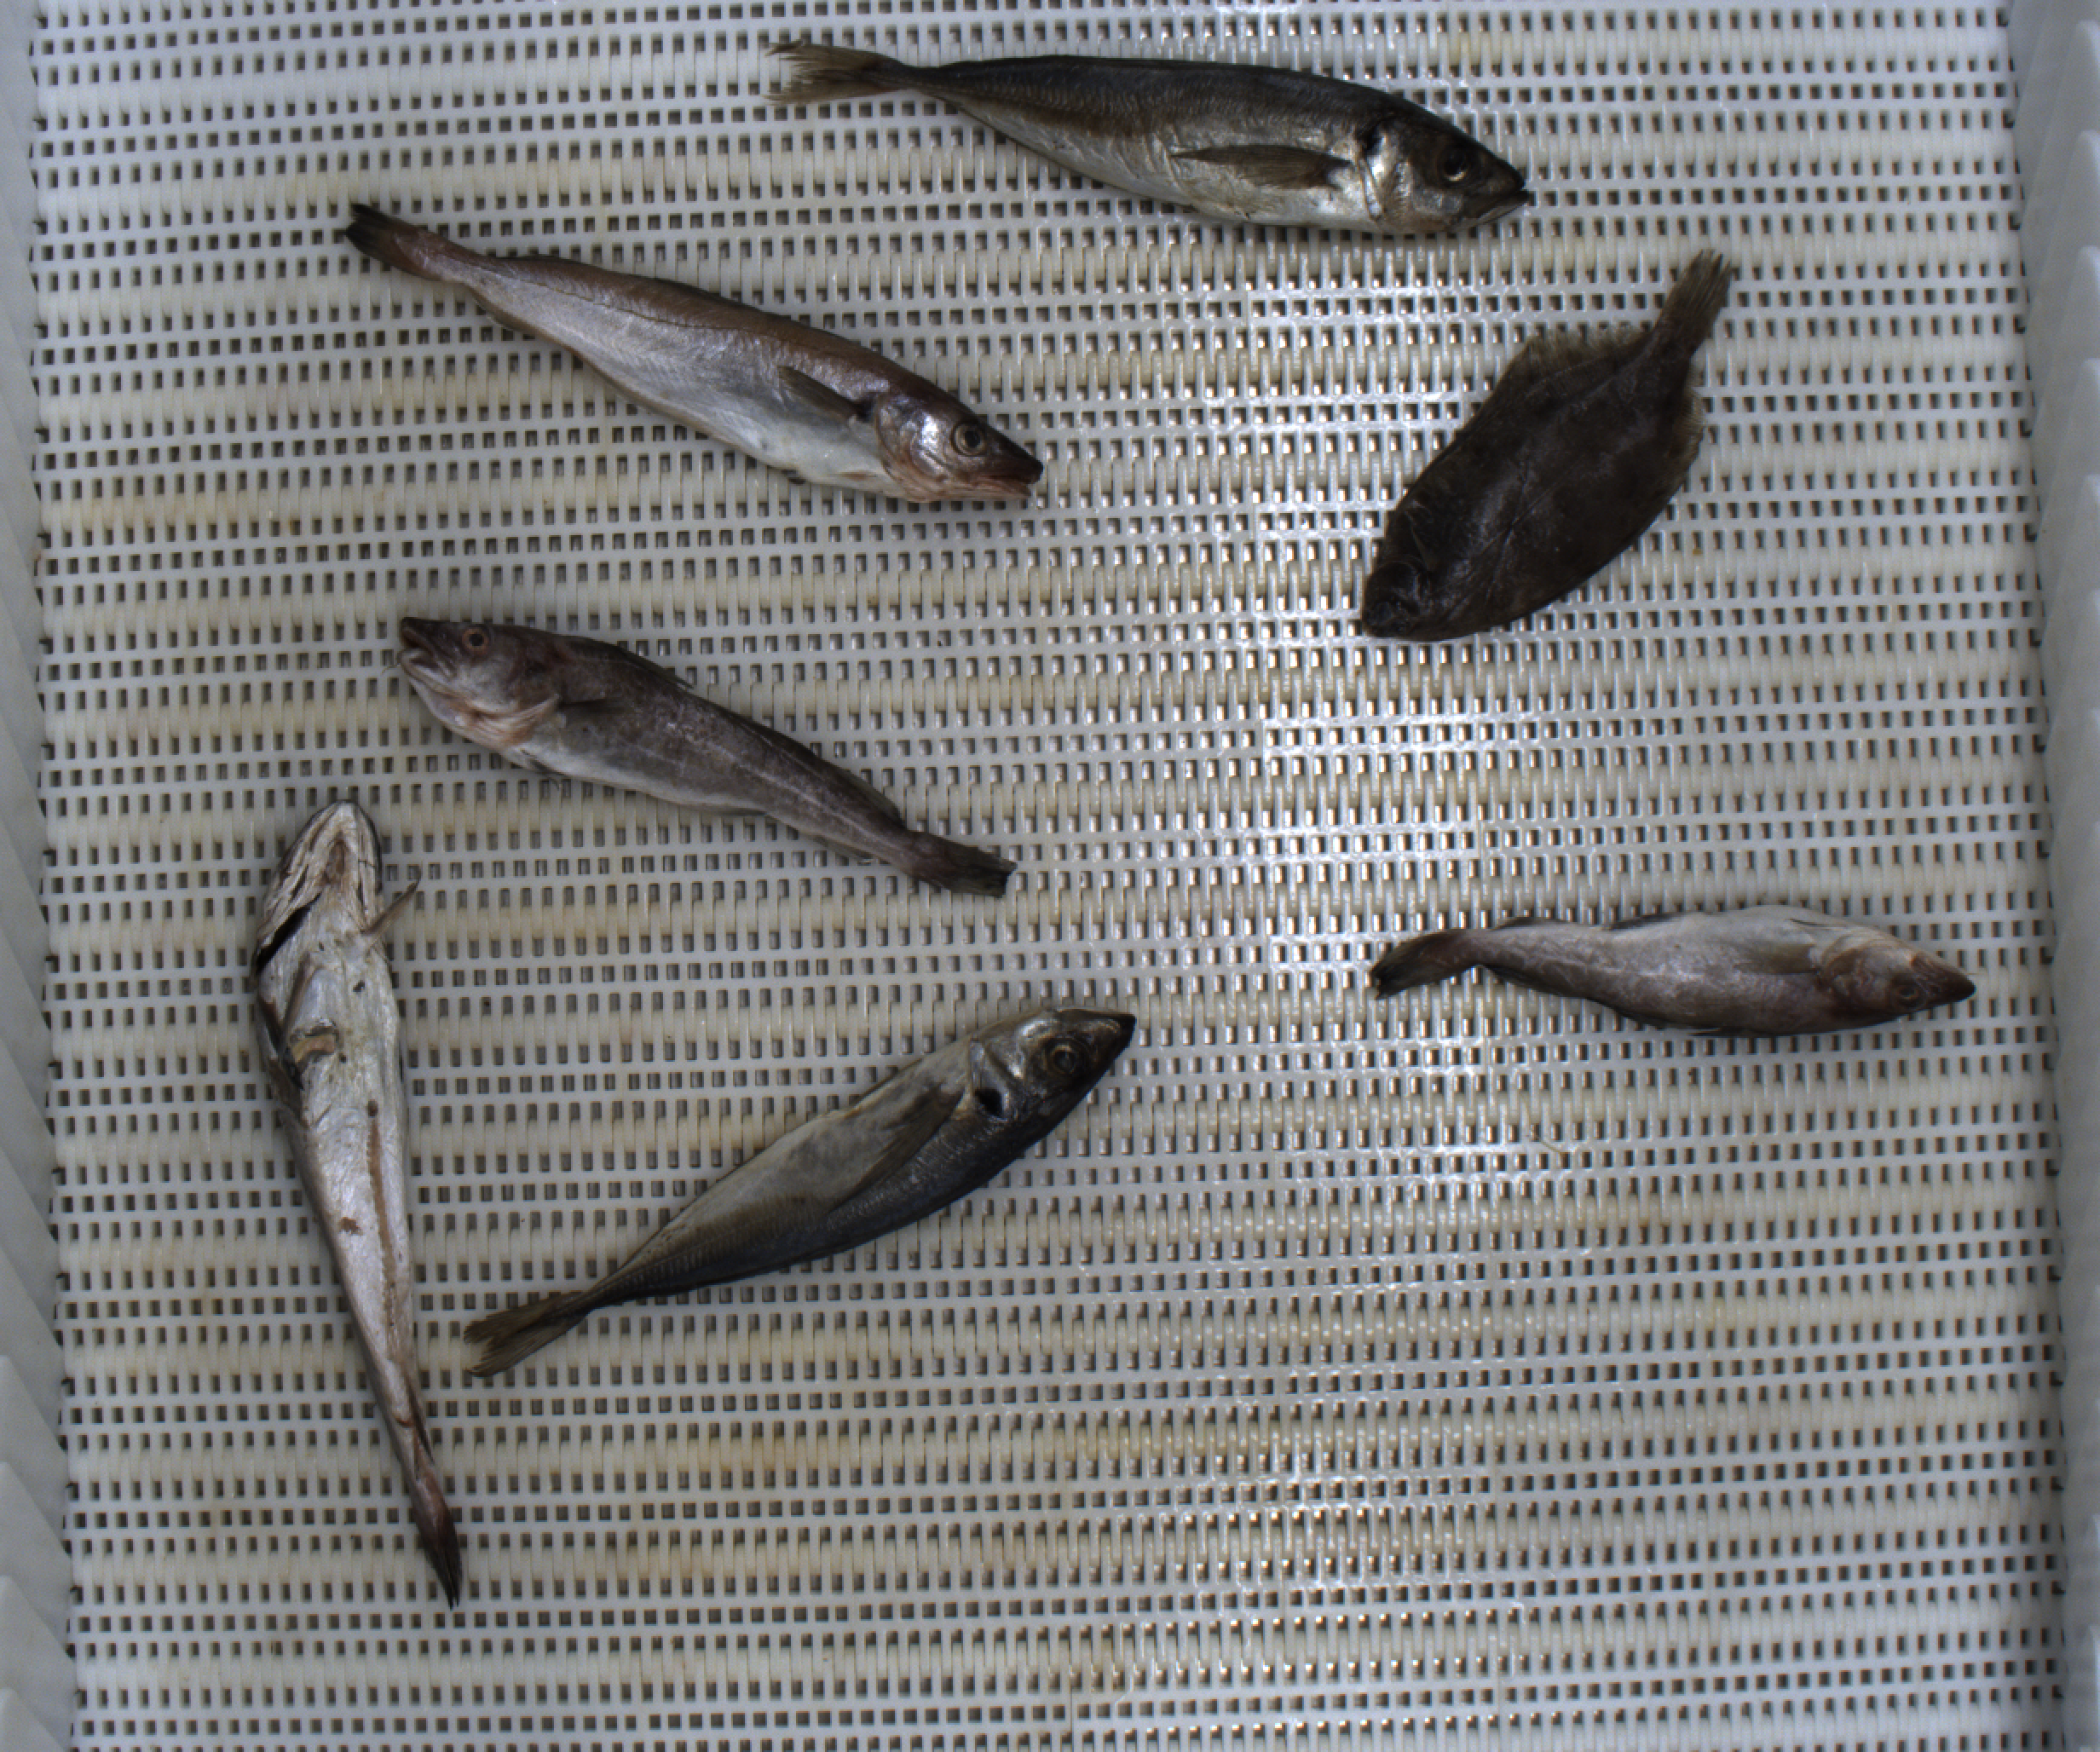
Total fish: 7
Cod: 2
Haddock: 0
Whiting: 1
Hake: 1
Horse mackerel: 2
Saithe: 0
Other: 1